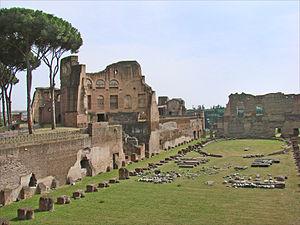
Stade du Palatin, construit par Domitien
Rome /ʁɔm/ est la capitale de l'Italie. Située au centre-ouest de la péninsule italienne, près de la mer Tyrrhénienne, elle est également la capitale de la région du Latium, et fut celle de l'Empire romain durant 357 ans. En 2019, elle compte 2 844 395 habitants établis sur 1 285 km², ce qui fait d'elle la commune la plus peuplée d'Italie et la troisième plus étendue d'Europe après Moscou et Londres. Son aire urbaine recense 4 356 403 habitants en 2016. Elle présente en outre la particularité de contenir un État enclavé dans son territoire : la cité-État du Vatican, dont le pape est le souverain. C'est le seul exemple existant d'un État à l'intérieur d'une ville.
Cette liste des monuments de la Rome antique recense les monuments les plus importants construits à Rome ou à proximité immédiate, depuis la fondation de la ville jusqu'au début du VIIᵉ siècle.